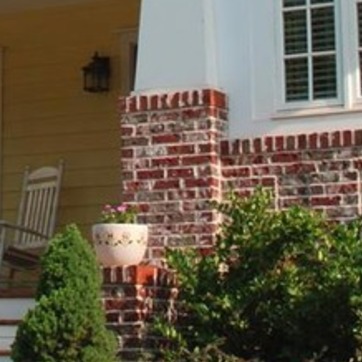
Material: brick